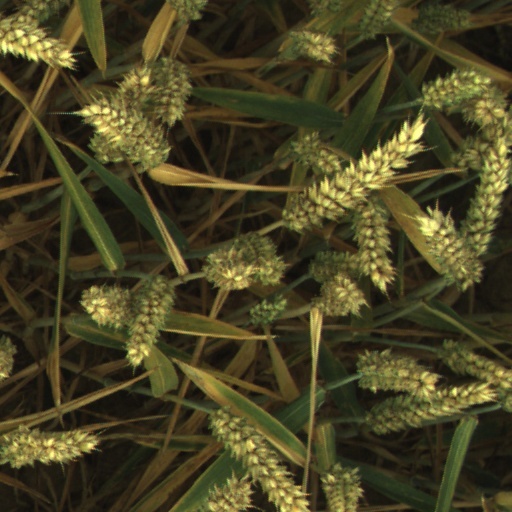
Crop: wheat